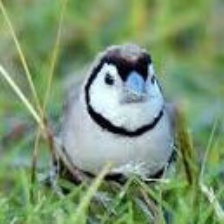
Species: DOUBLE BARRED FINCH
Scientific name: TAENIOPYGIA BICHENOVII
ImageNet parent category: house_finch